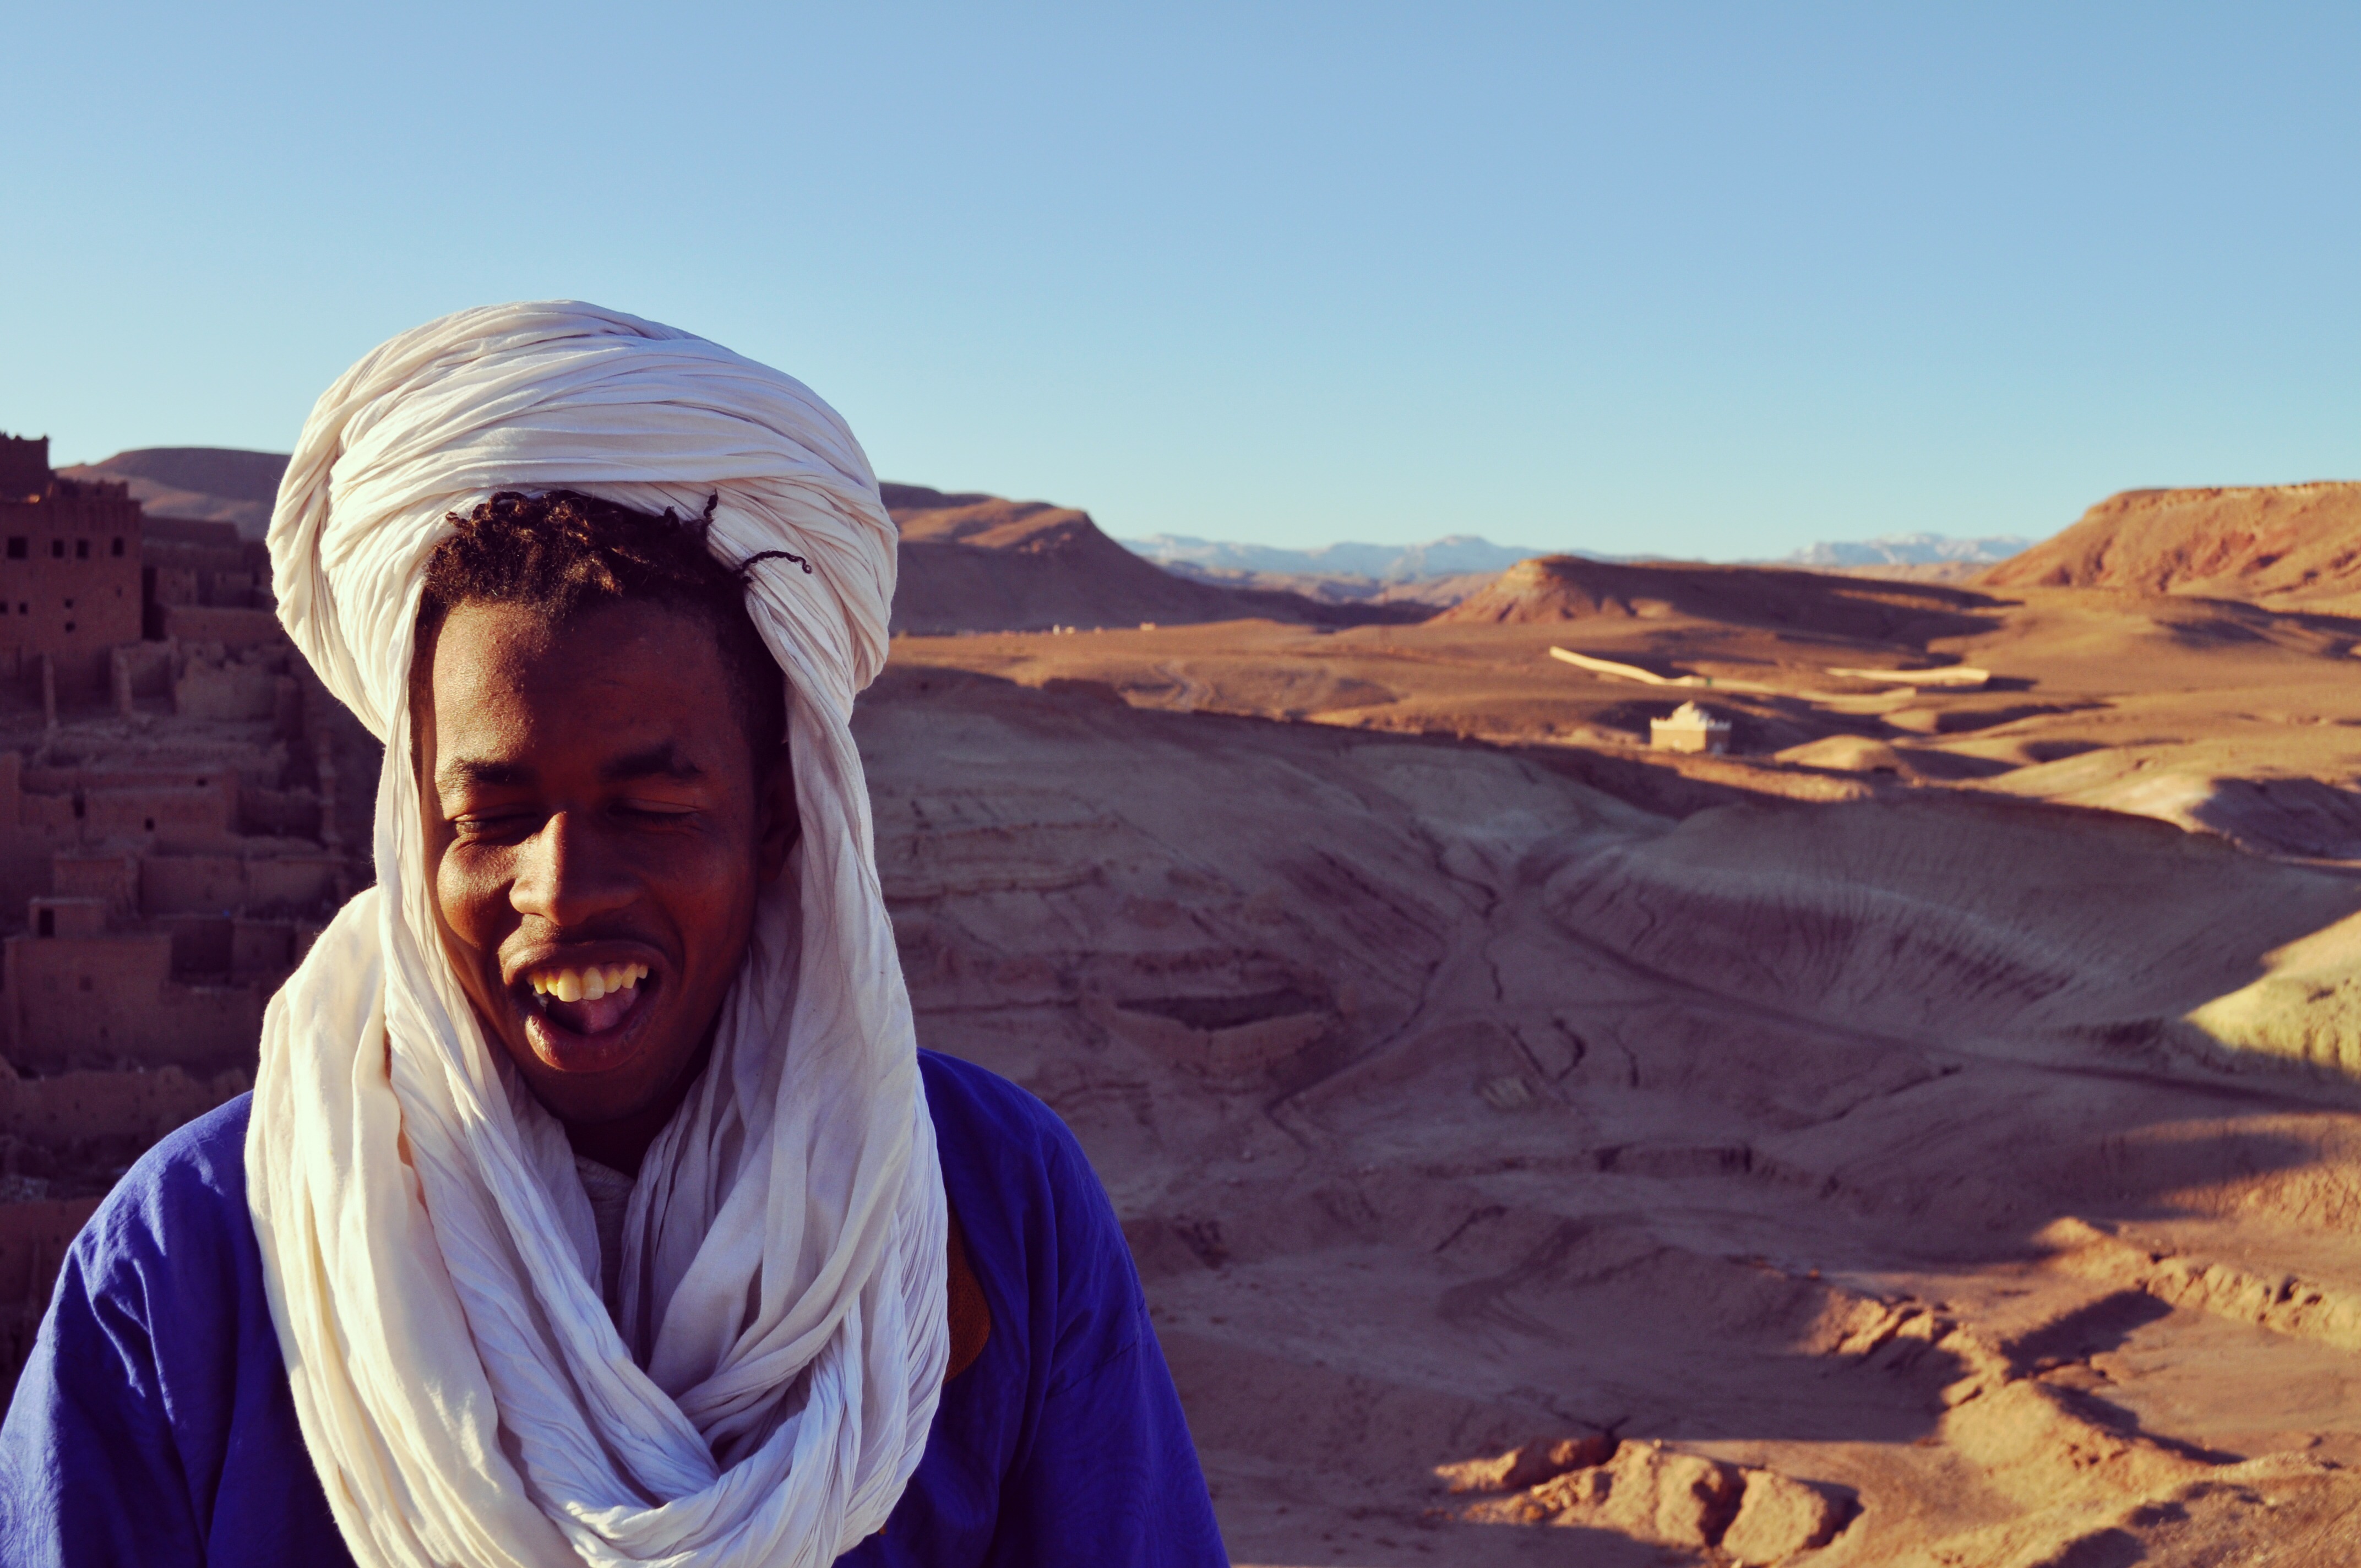
landscape, nature, sand, wilderness, mountain, desert, animal, valley, travel, wildlife, wild, environment, nomad, mammal, outdoors, zoology, geology, badlands, marrakech, morocco, species, sahara, wadi, landform, nomadic, natural environment, geographical feature, aeolian landform